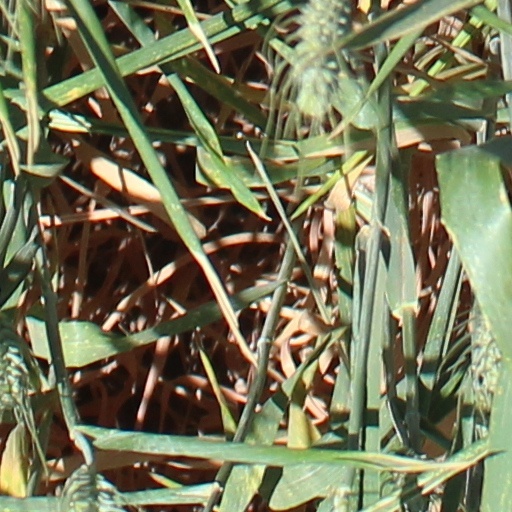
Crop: wheat